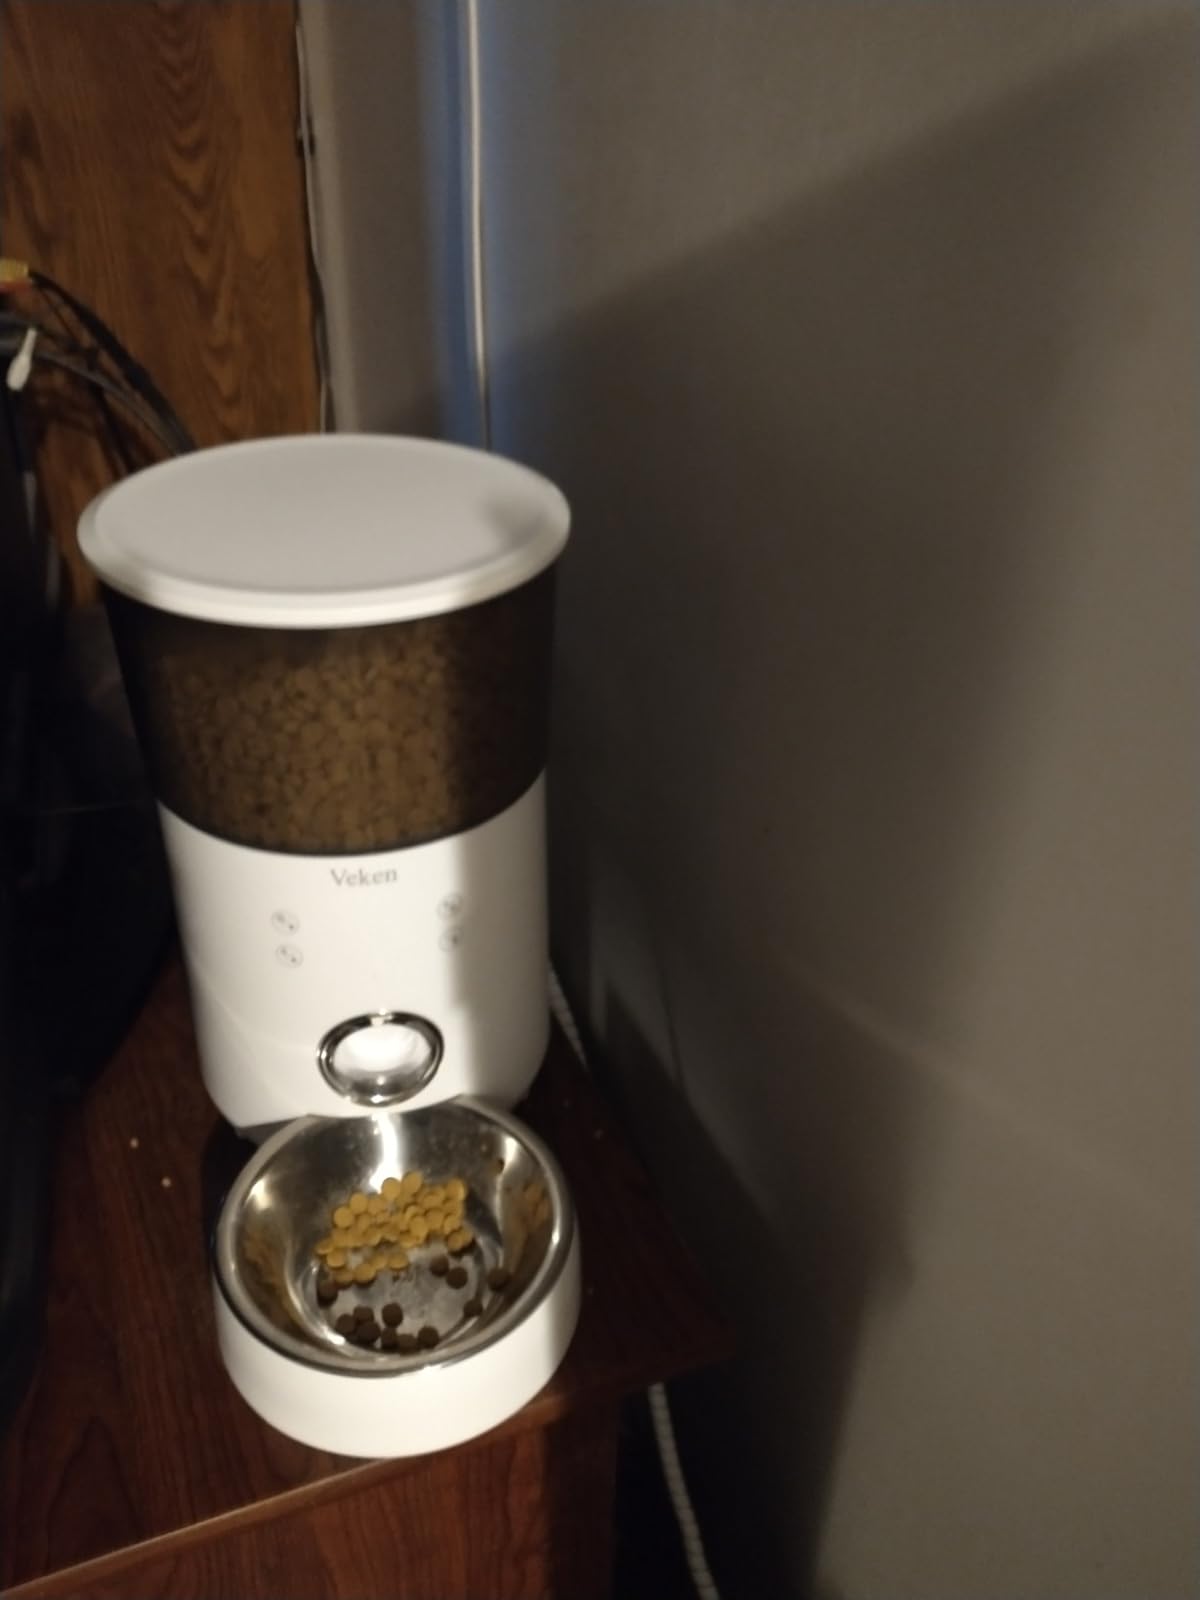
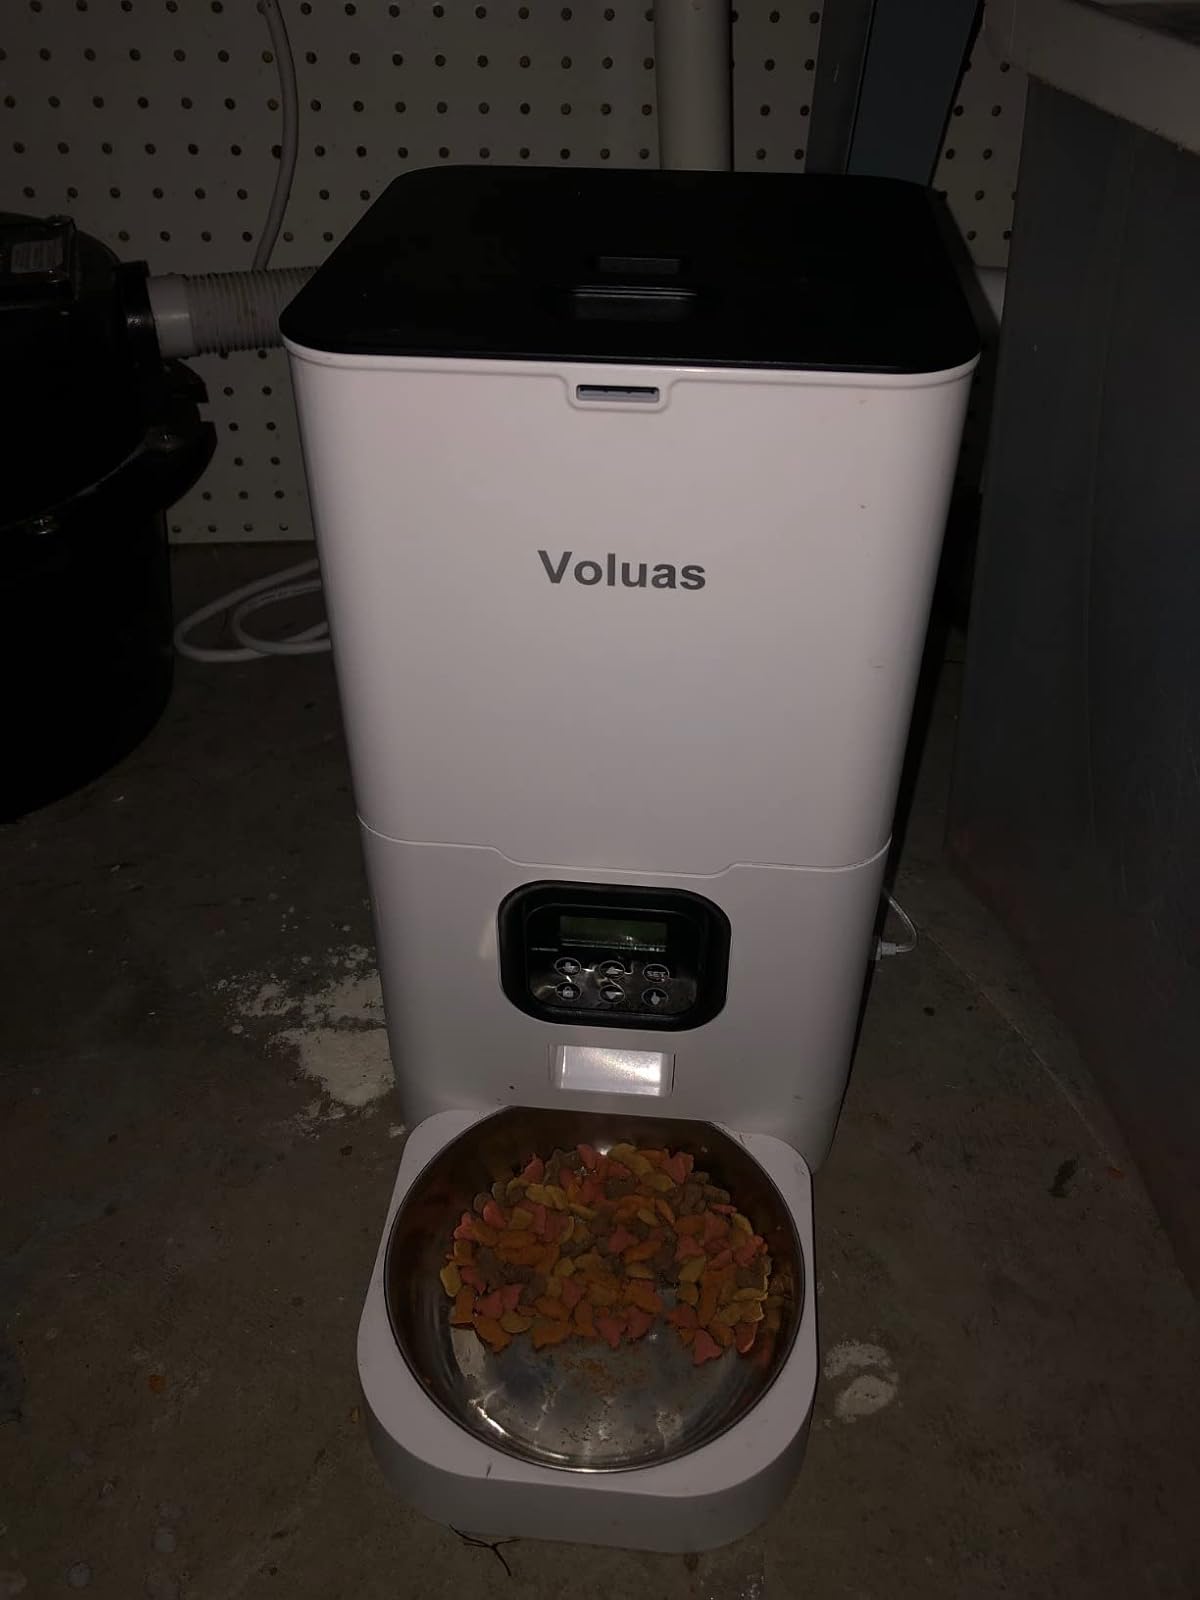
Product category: items_feeder
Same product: no